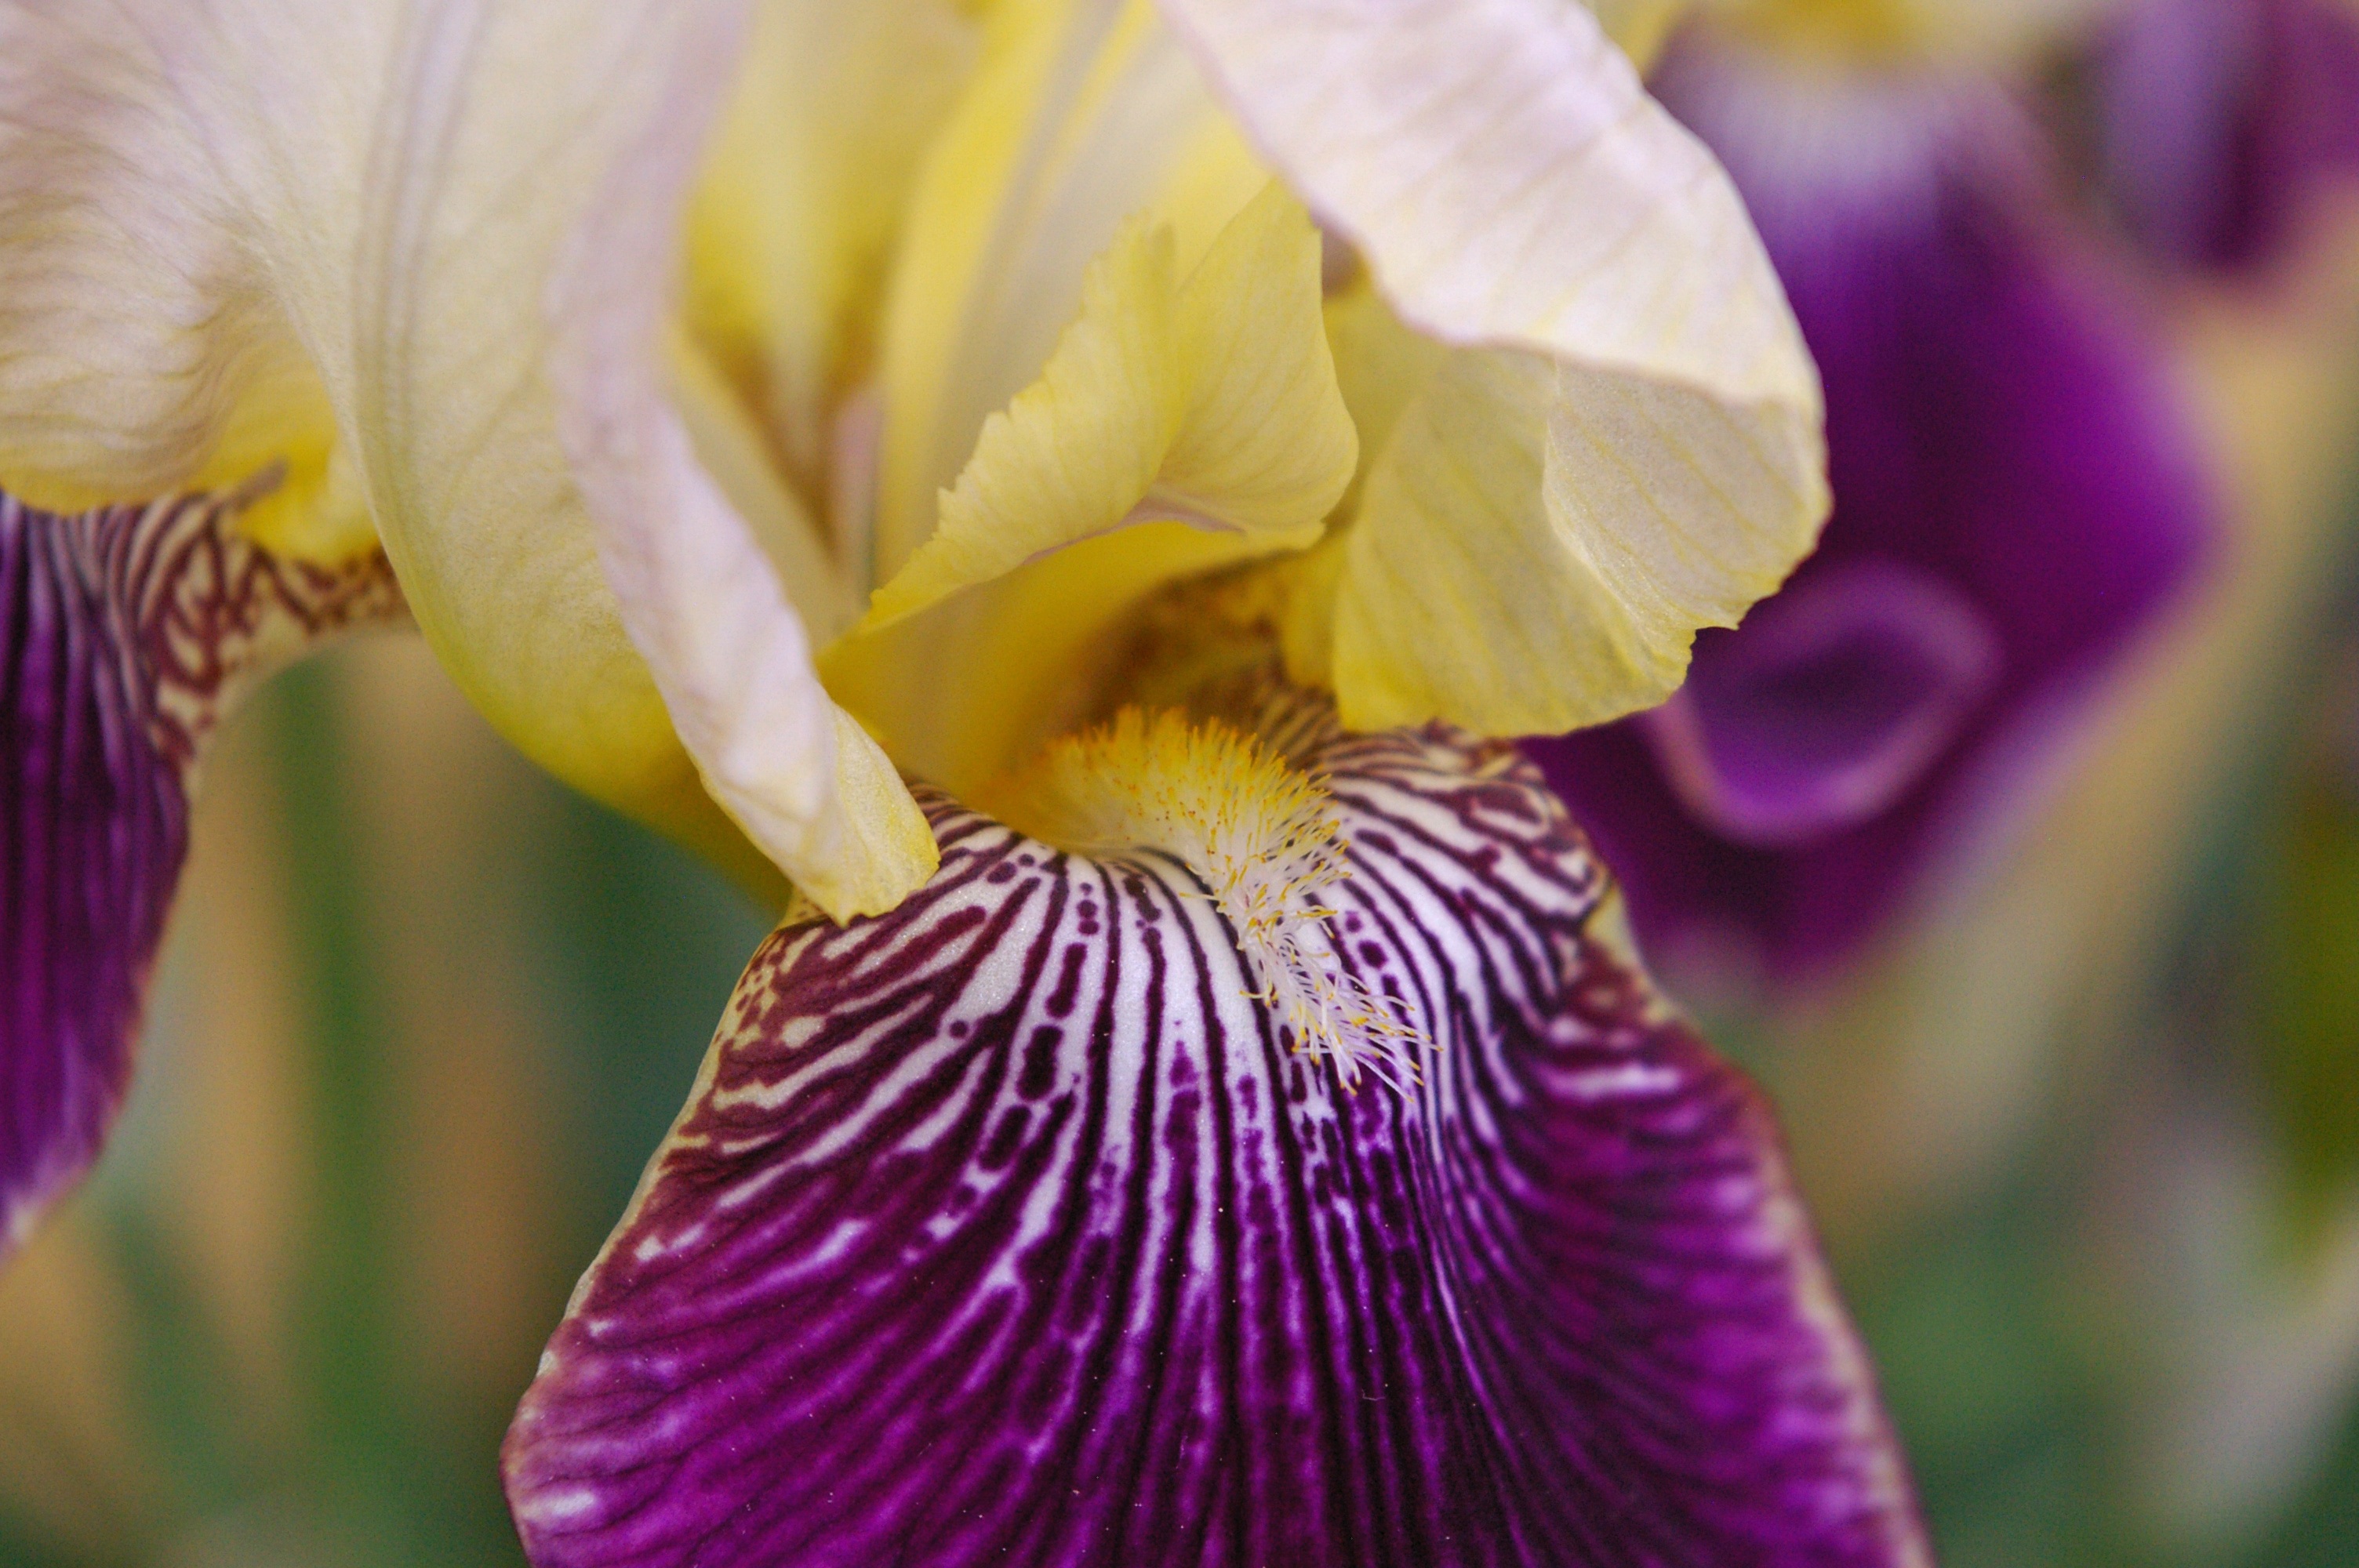
nature, blossom, plant, grain, flower, purple, petal, bloom, summer, macro, botany, yellow, garden, close, flora, close up, petals, iris, eye, violet, organ, lily, macro photography, flowering plant, flourished, iris versicolor, plant stem, land plant, iris family